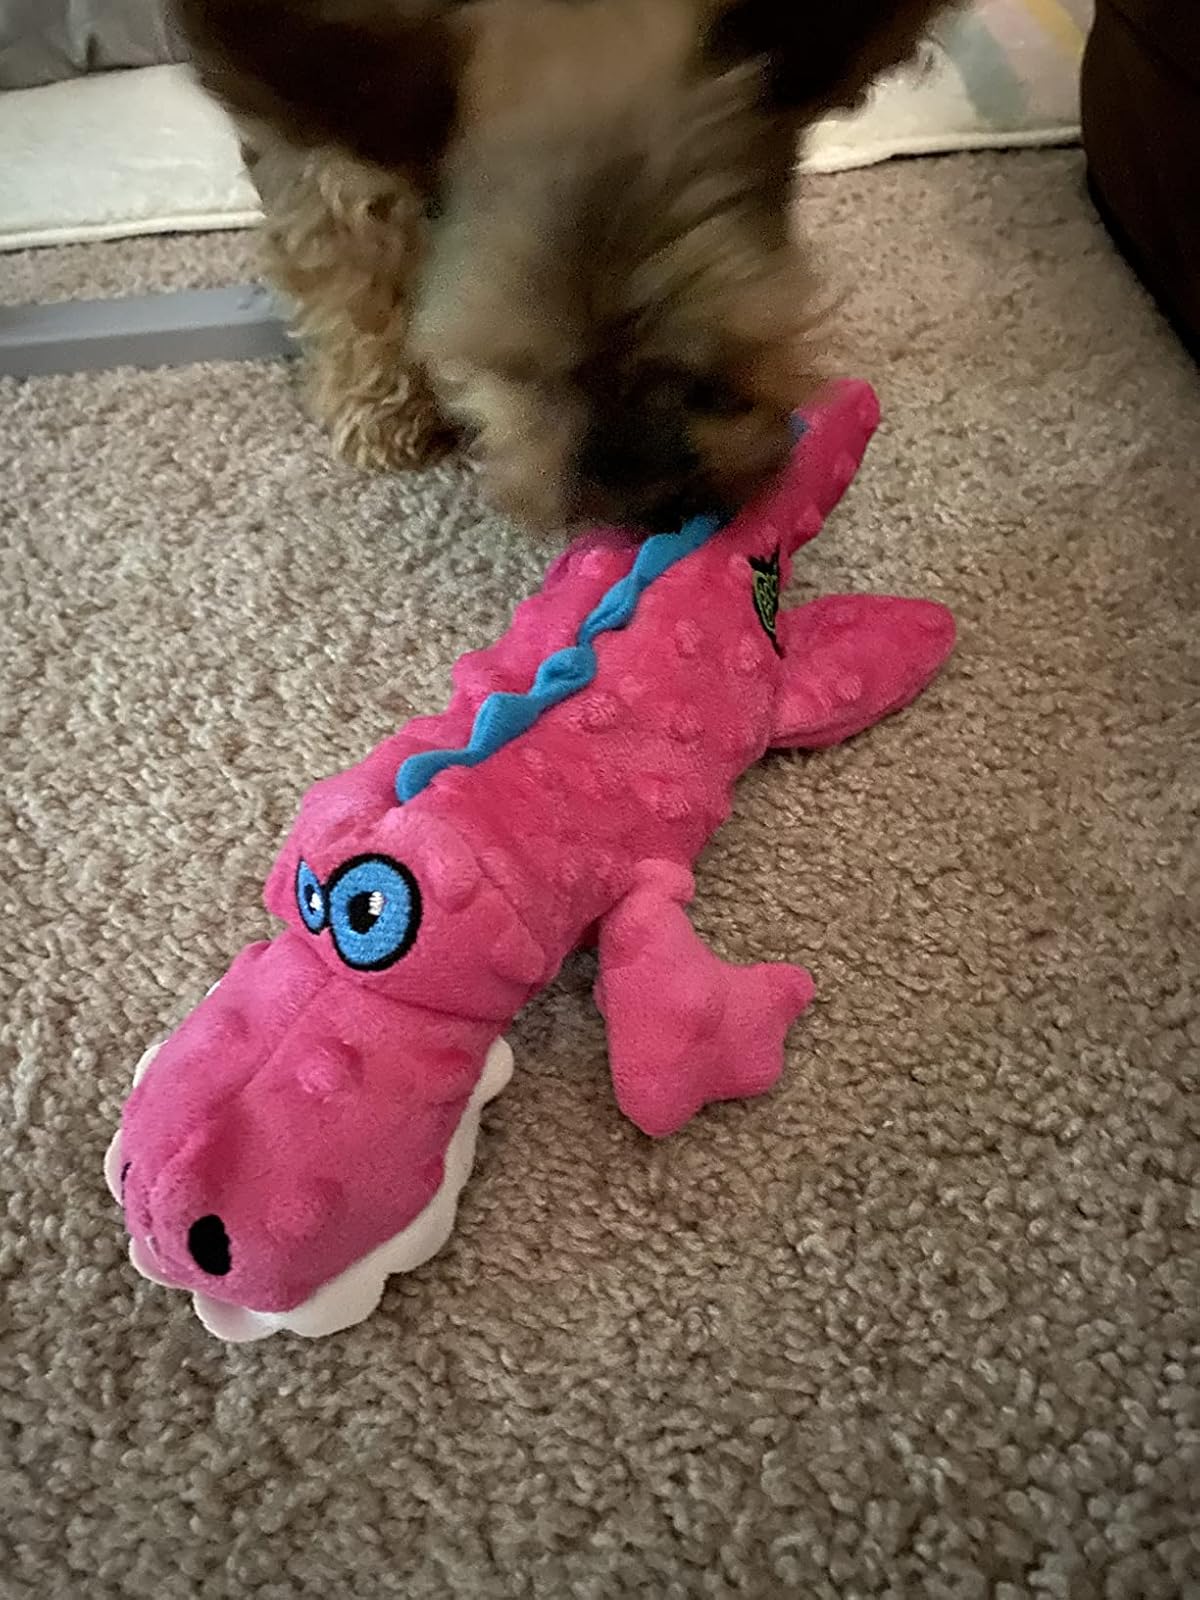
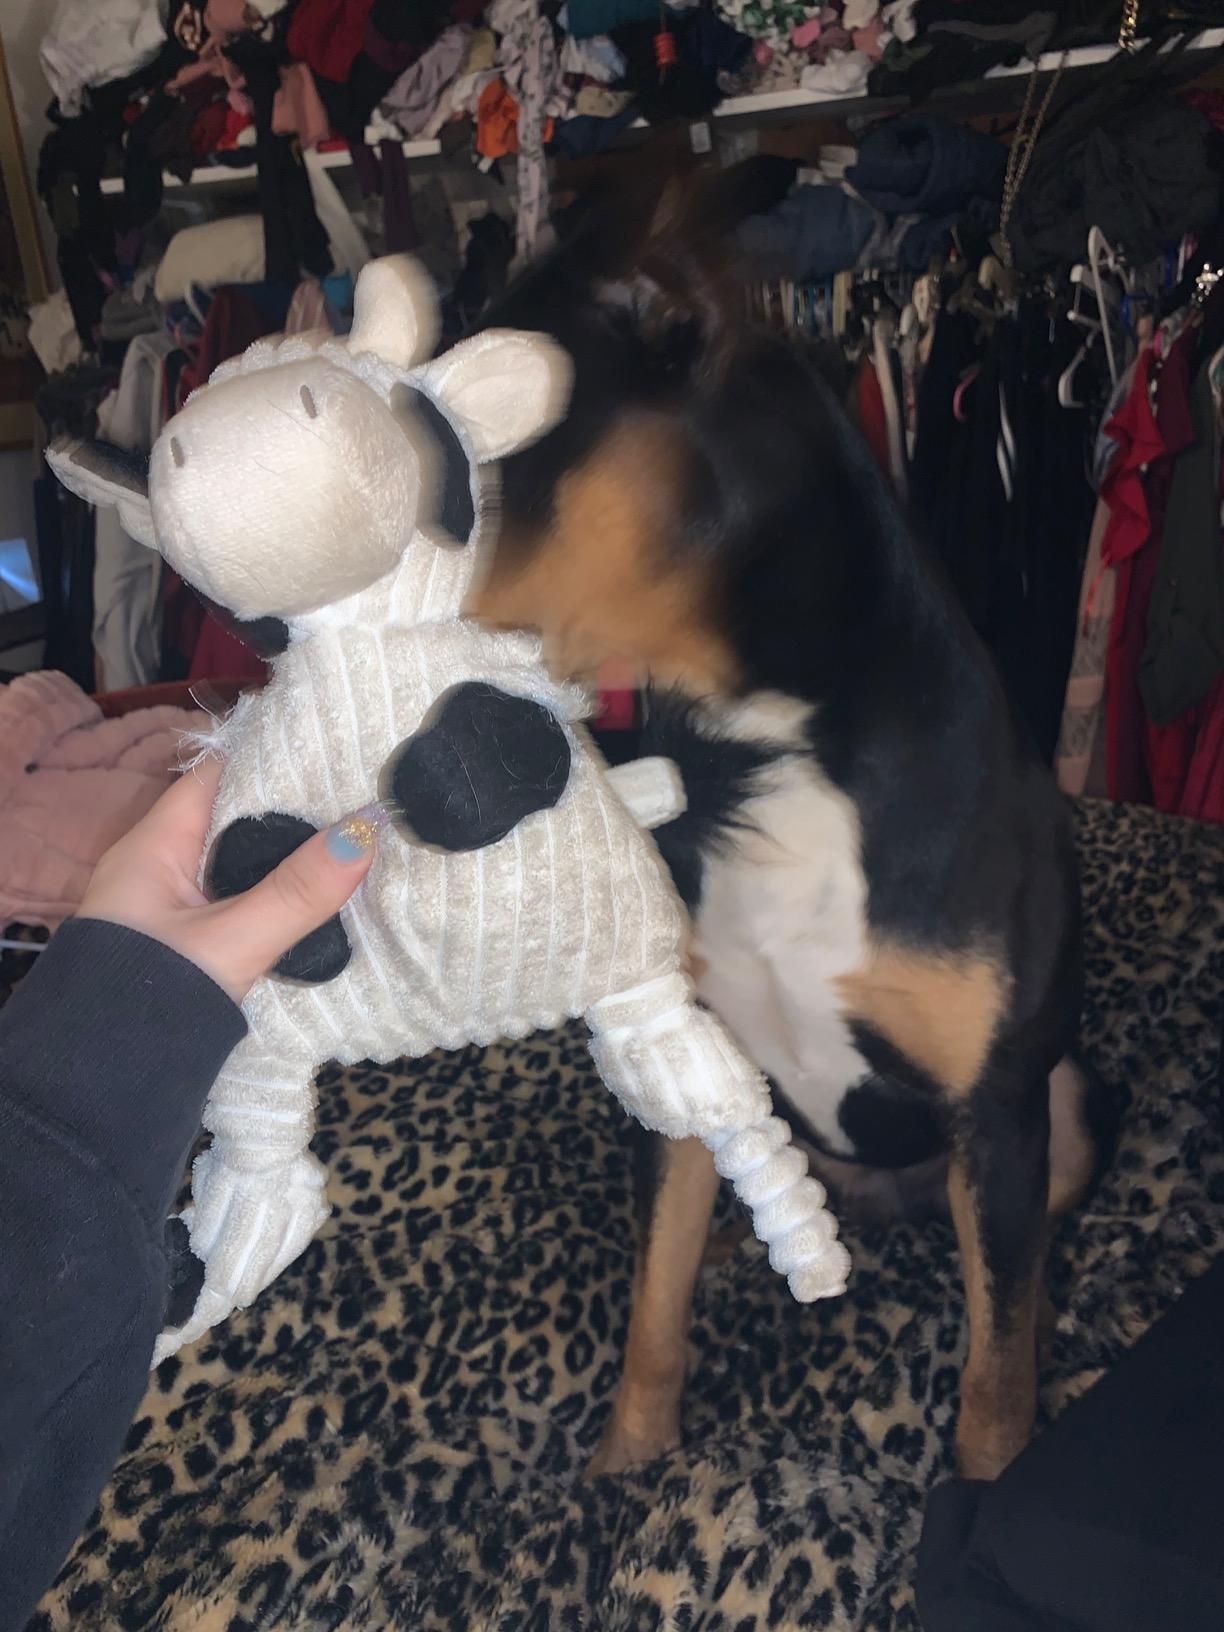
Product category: items_toy
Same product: no